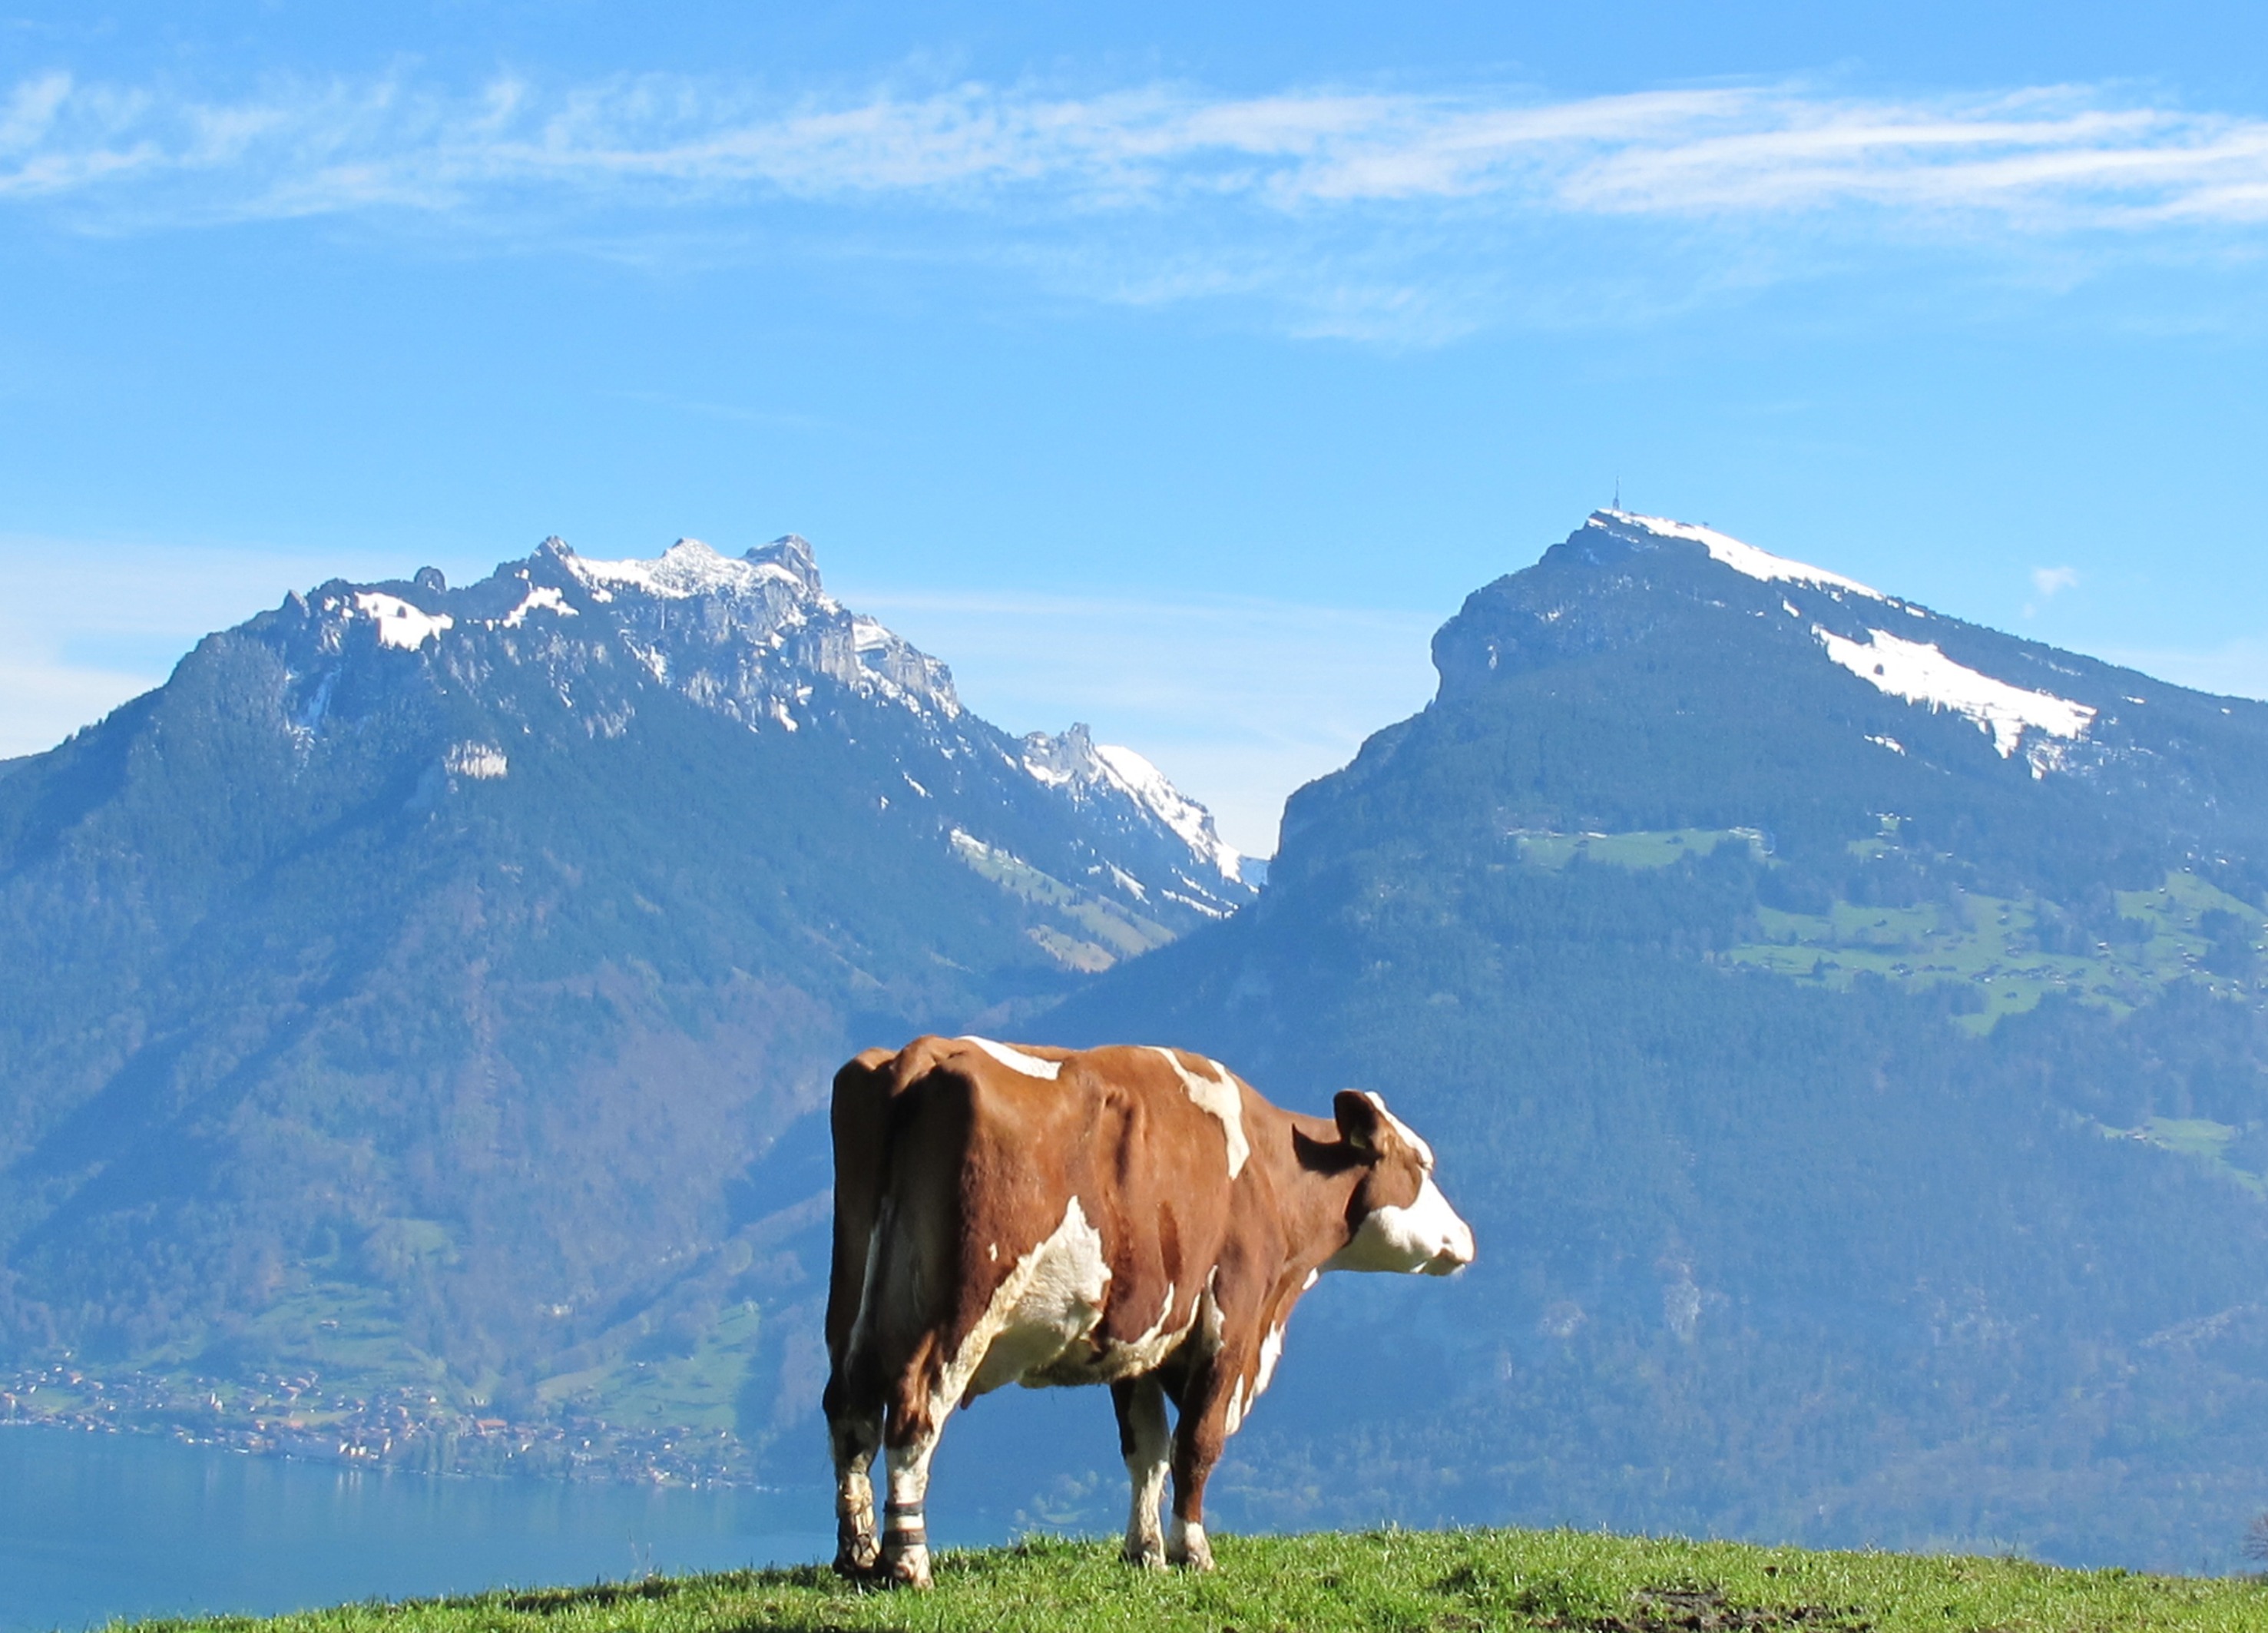
landscape, wilderness, mountain, meadow, prairie, view, mountain range, cow, pasture, grazing, plain, mountains, alps, grassland, plateau, yak, ecosystem, landform, mountain cow, natural environment, geographical feature, mountainous landforms, cattle like mammal